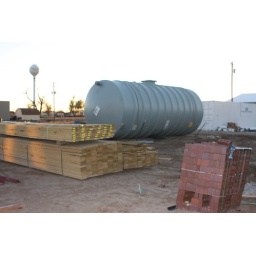
This water storage tank will store rain water which will help water the plants, trees and grass around Greensburg Business Incubator.